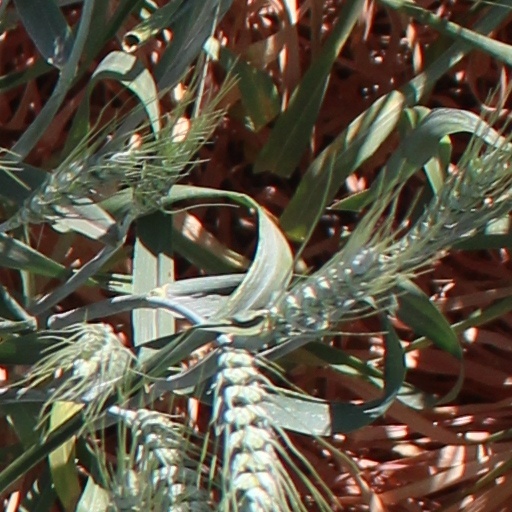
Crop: wheat